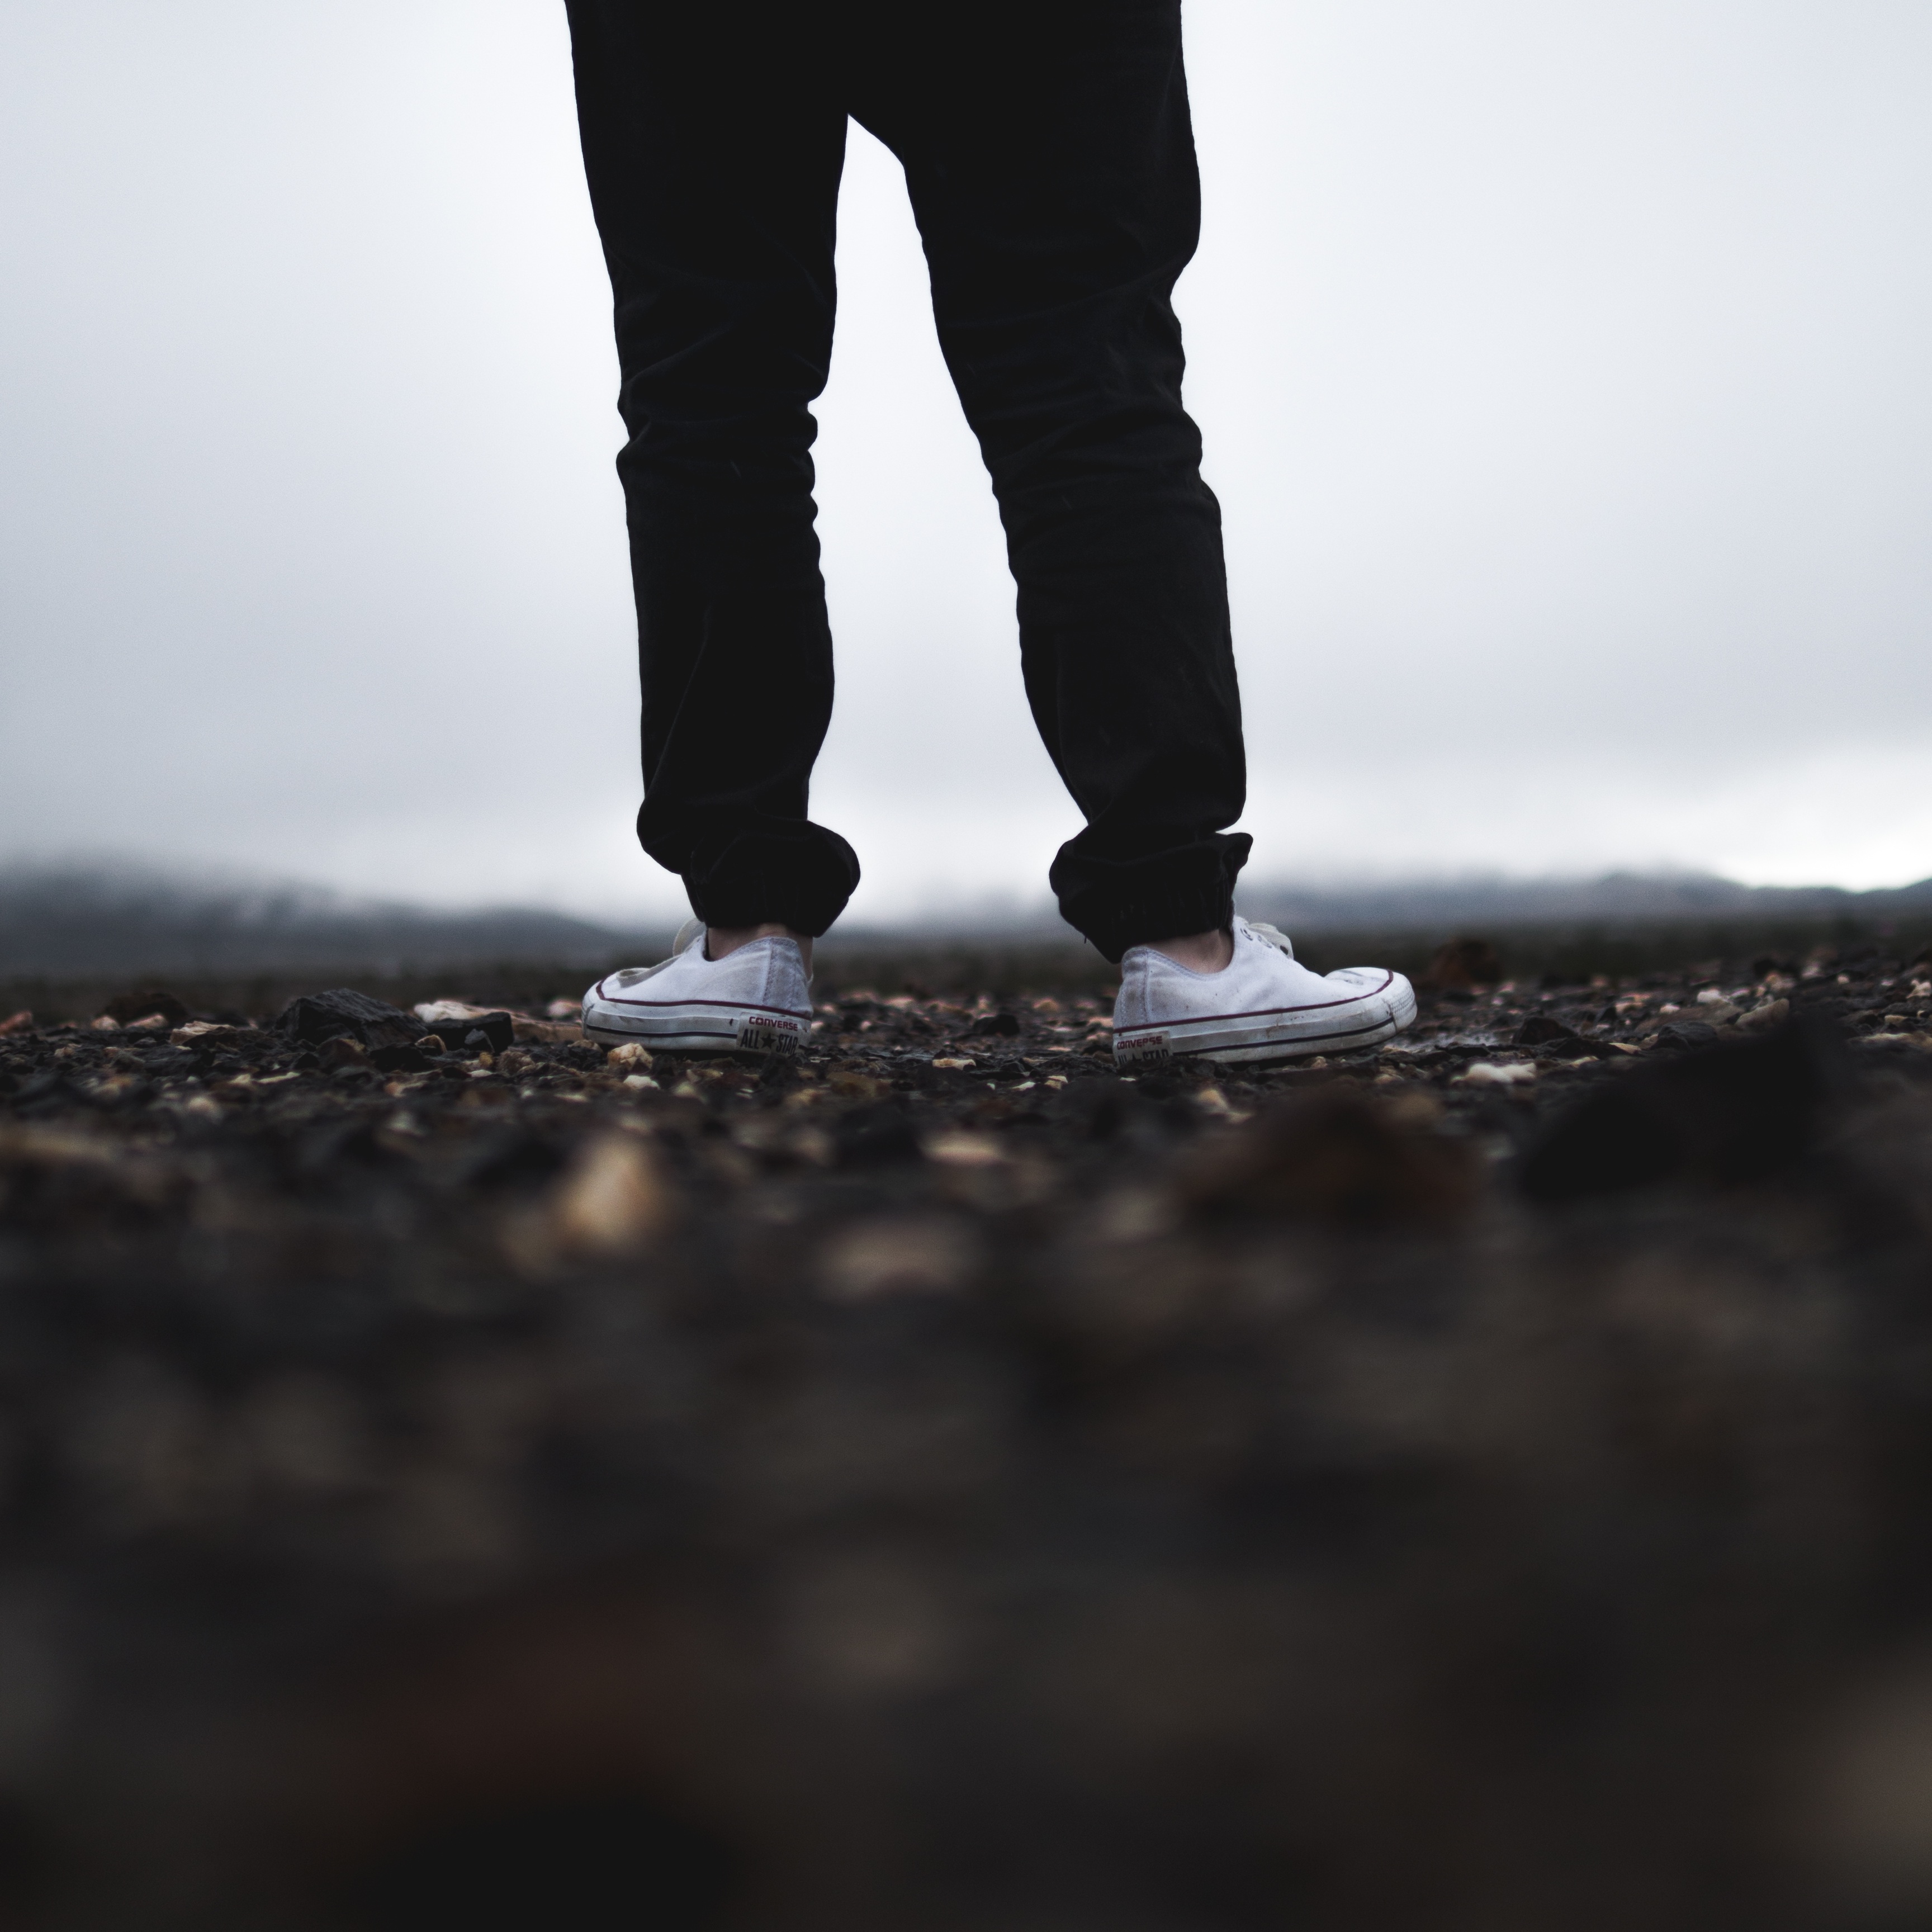
hand, man, person, light, white, ground, photography, sunlight, standing, reflection, foot, black, shoes, legs, photograph